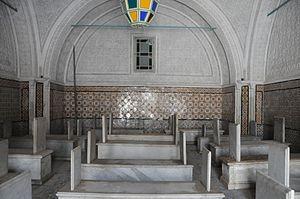
Le Tourbet El Bey est un mausolée tunisien situé au sud-ouest de la médina de Tunis.